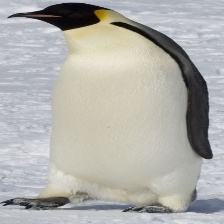
Species: EMPEROR PENGUIN
Scientific name: APTENODYTES FORSTERI
ImageNet parent category: king_penguin